Castle Hill, Filleigh

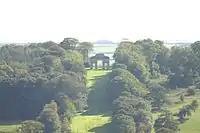
Triumphal Arch on top of hill opposite south front of house, here viewed from the Sham Castle

The original Triumphal Arch, situated on top of the hill opposite the south front of the house and on the same axis as the sham castle behind, was built by Lord Clinton in 1730. It had been allowed to become covered in ivy and in 1951 collapsed during a strong wind. Following the death of both her parents in 1958, Lady Margaret Fortescue in 1961 rebuilt the Arch in its original form in their memory. Financial contributions were made by the tenants of the estate and by friends of the family. The modern structure is of reinforced concrete faced with the original stone.